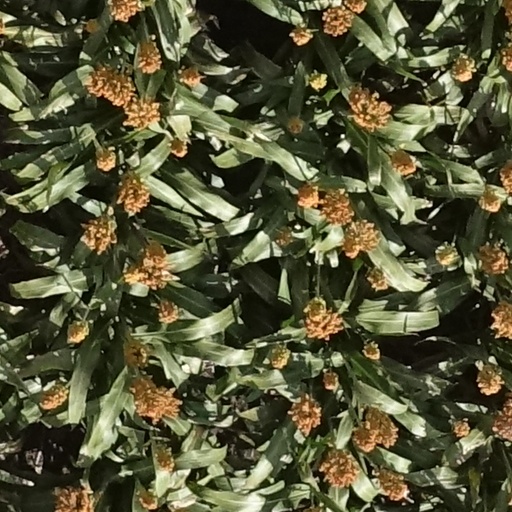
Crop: sorghum